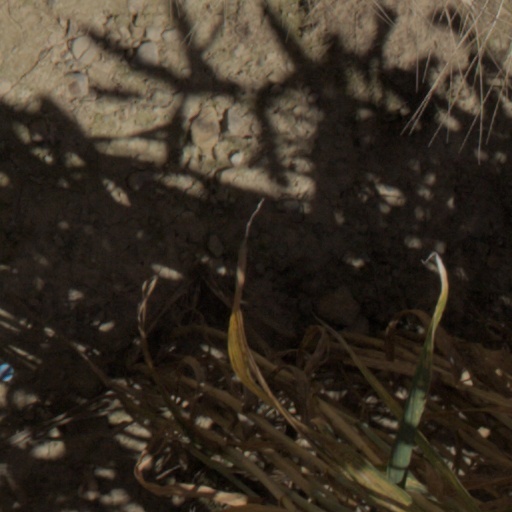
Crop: wheat